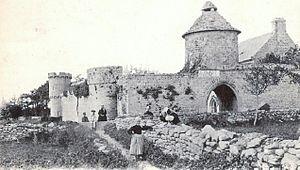
Le manoir de Kergoz vers 1900 (carte postale)
Guilvinec [gilvinɛk], très souvent appelée Le Guilvinec, est une commune du département du Finistère, en région Bretagne, en France.
Le collège Saint-Joseph est un établissement scolaire situé à Guilvinec, port de pêche du Sud du département du Finistère, en Bretagne, en France. Fondé en 1949, il est au départ une simple école primaire ; depuis la loi du 31 décembre 1959, dite loi Debré, c'est un établissement scolaire privé catholique sous contrat d'association avec l’État. Il est placé sous la tutelle de la congrégation des frères de Saint-Gabriel à sa création, avant de passer sous tutelle diocésaine en 1970.